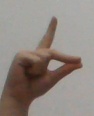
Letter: ta